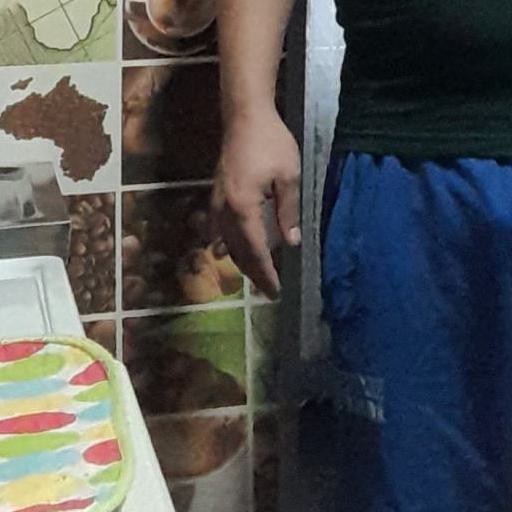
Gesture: no_gesture